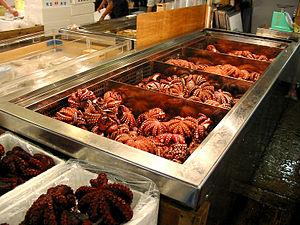
Les céphalopodes utilisés en cuisine comprennent certains coléoïdes, c'est-à-dire quelques poulpes, seiches et calmars couramment consommés. Les autres céphalopodes ne sont pas consommables étant peu goûteux et soit trop gélatineux, soit trop coriaces ; certaines espèces de poulpes et une espèce de seiche sont même toxiques. La plus ancienne transcription de recette de cuisine connue date de l'Antiquité romaine dans un ouvrage de Marcus Gavius Apicius mais des repas où l'on aperçoit des tentacules figurent bien avant, dans l'art grec antique.